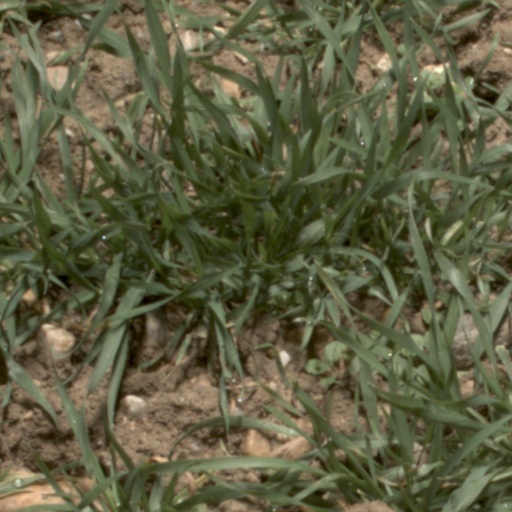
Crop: wheat